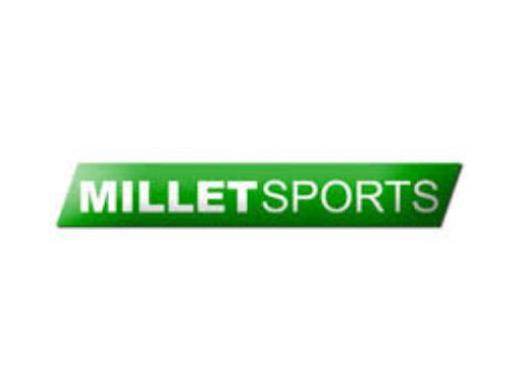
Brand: millet-2
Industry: Others